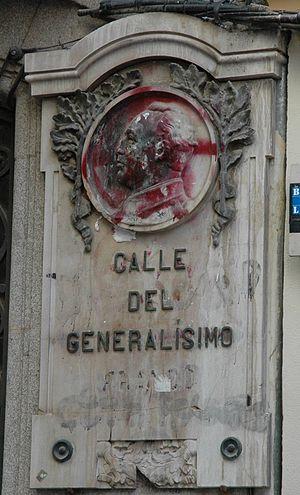
Hommage à Franco dans les rues d'Avila Norsk nynorsk: Tilsølt Franco-portrett. Italiano: Memoriale dedicato a Francisco Franco in una via di Avila
La loi sur la mémoire historique, officiellement appelée Loi de reconnaissance et d'extension des droits et de rétablissement des moyens en faveur de ceux qui ont souffert de persécution ou de violence durant la Guerre civile et la Dictature, est une loi espagnole, visant à reconnaître les victimes du franquisme. Initié par le président du gouvernement José Luis Rodríguez Zapatero, le projet de loi, très controversé, a été approuvé en conseil des ministres le 28 juillet 2006 et adopté par les députés du Congrès le 31 octobre 2007.
L’Espagne franquiste ou franquisme est le nom non officiel utilisé pour désigner le régime politique de l'Espagne fondé par le général Francisco Franco, de 1936/1939 à 1977. Il s'appuie sur une idéologie conservatrice et nationale-catholique, qui s'incarne dans des institutions autoritaires. Au cours de cette période, l'Espagne est désignée sur le plan du droit international sous le nom d'État espagnol.